Temiang–Pantai Highway

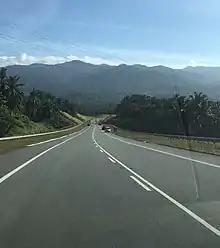
Scenic view along FT366

The road is known for its scenic view of the Titiwangsa Mountains, the longest mountain range in Malaysia. Locals describe it having a "New Zealand-esque view".